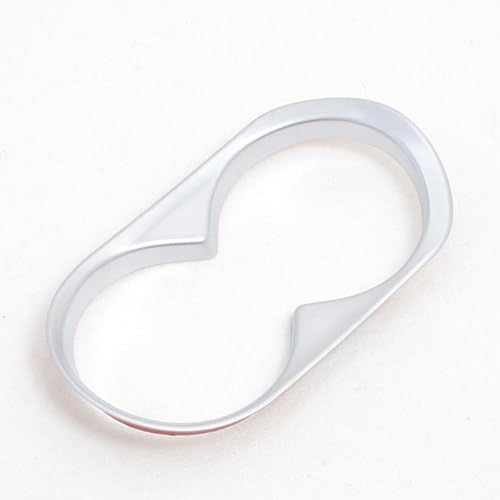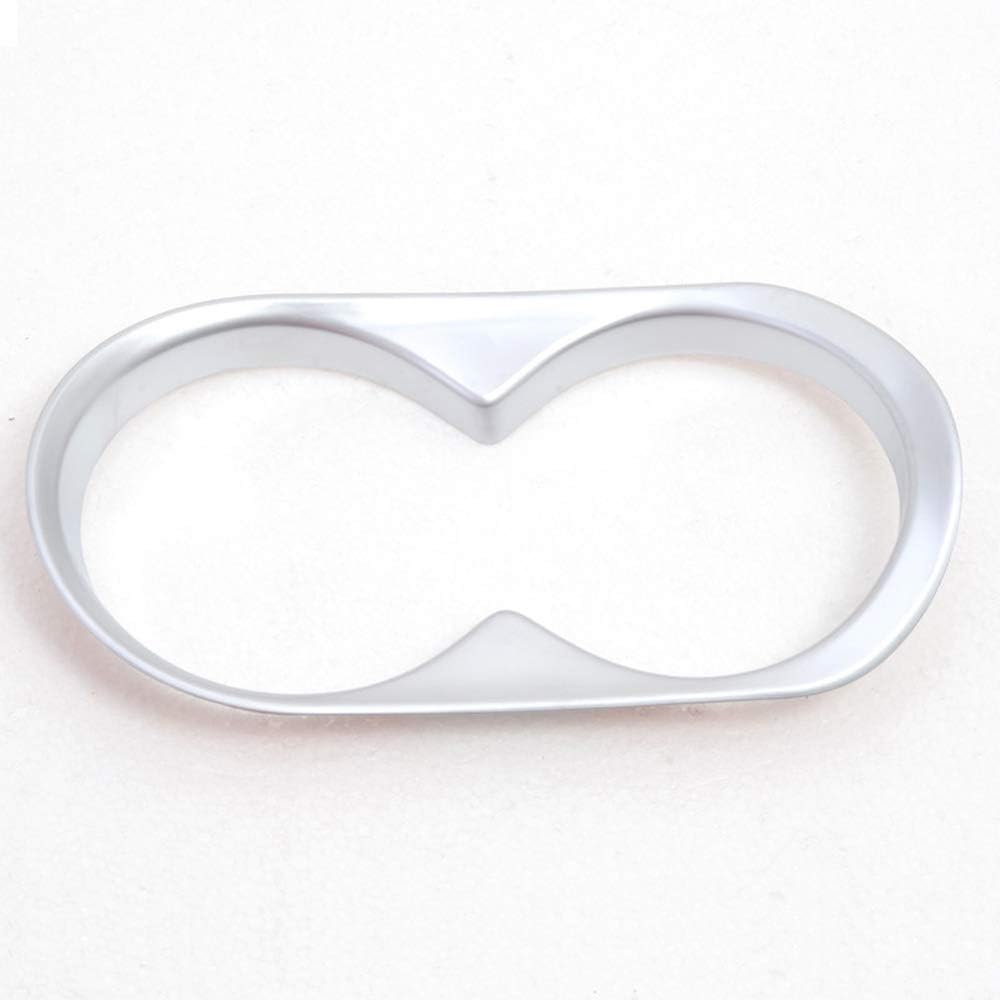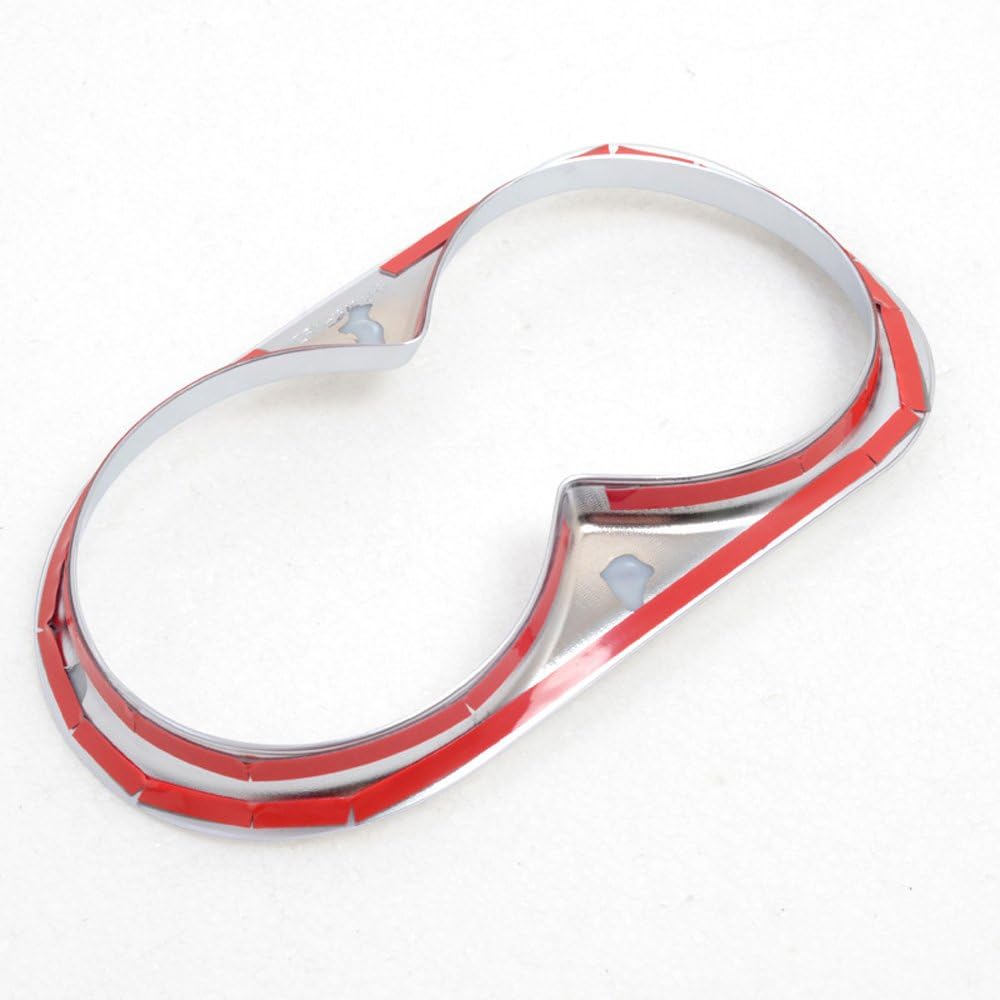
Kadore Interior Water Cup Holder Frame Cover Trim for Mazda CX-5 CX5 2013 2014 2015 2016 ABS Matte 1pc/Set
Category: Automotive
Condition:100% Brand New Material:High Quality ABS Matte Include: 1 pc/set for 1 car Made in an ISO 9001 facility to ensure good quality. Easy installing,without any tools. Automotive adhesive tape is attached. Installation method: Step 1:please clean the place with 50% alcohol to make sure no dust. Step 2:remove the glue in back; Step 3 :heat the glue by hot air gun;(A tip for putting on with supplied tape is to warm the handles and the covers this makes the glue on the tape more sticky and they will stay on for ever!) Step 4:install the products in the right place ,Don't wash your car within 48 hours. Notice:All our products (Kadore) are not suitable for the car which is variant version. If your car is a variant version , please contact with the seller before buying.
Features: 1.Fitment: Only fit For Mazda CX-5 CX5 2013 2014 2015 2016 First Generation. | 2.Material: High Quality ABS Plastic, matte surface. | 3.Function: Personalize and Upgrade your Car Appearance. Designed to Care Your Car More Meticulously. Why Not Purchase One to Light Your Car's Appearance? | 4.Package included: 1 PC/SET for 1 Car. | 5.Installation: Easy installation with double-sized adhesive at the back.